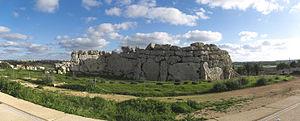
Ġgantija est le nom d'un ensemble de deux temples mégalithiques de Malte situé au centre de l'île de Gozo près de la ville de Xagħra. Ce site est connu de très longue date. Il est désigné comme site antique dès 1770 lors du premier voyage de Jean-Pierre Houël à Malte. « Cette tour des géants n'est que le reste d'un édifice que je crois de la plus haute antiquité. Il est certainement antérieur aux édifices que les Grecs construisirent dans cette isle. »